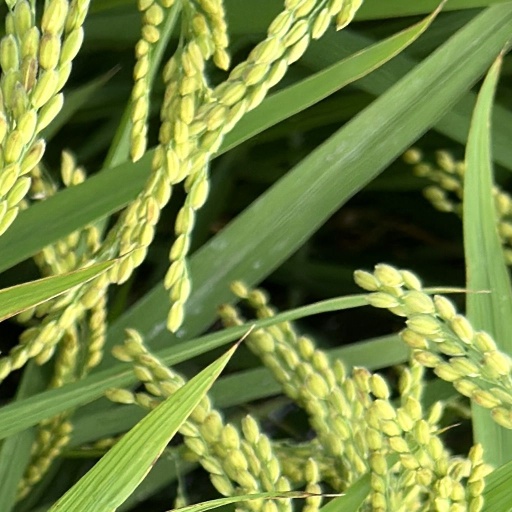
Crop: rice